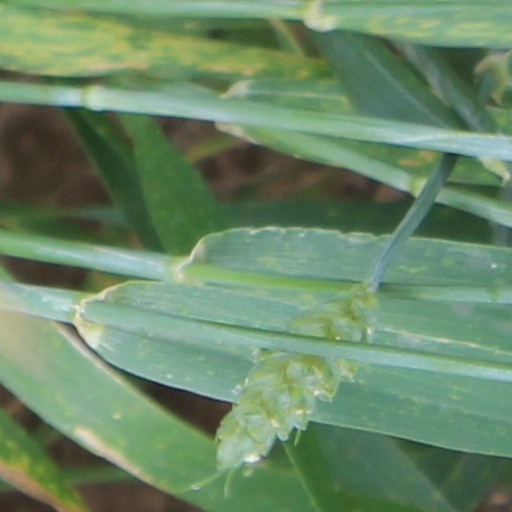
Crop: wheat